Cardonville Airfield

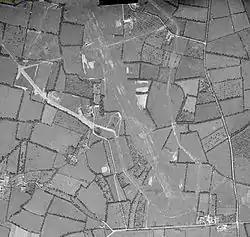
Cardonville Airfield A-3

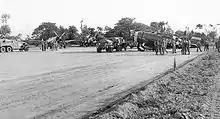
P-47 Thunderbolts of the 368th Fighter Group, Cardonville Airfield (A-3) France, Summer 1944.

Cardonville Airfield is an abandoned World War II military airfield located near the commune of Cardonville in the Normandy region of northern France.